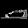
Label: Sandal